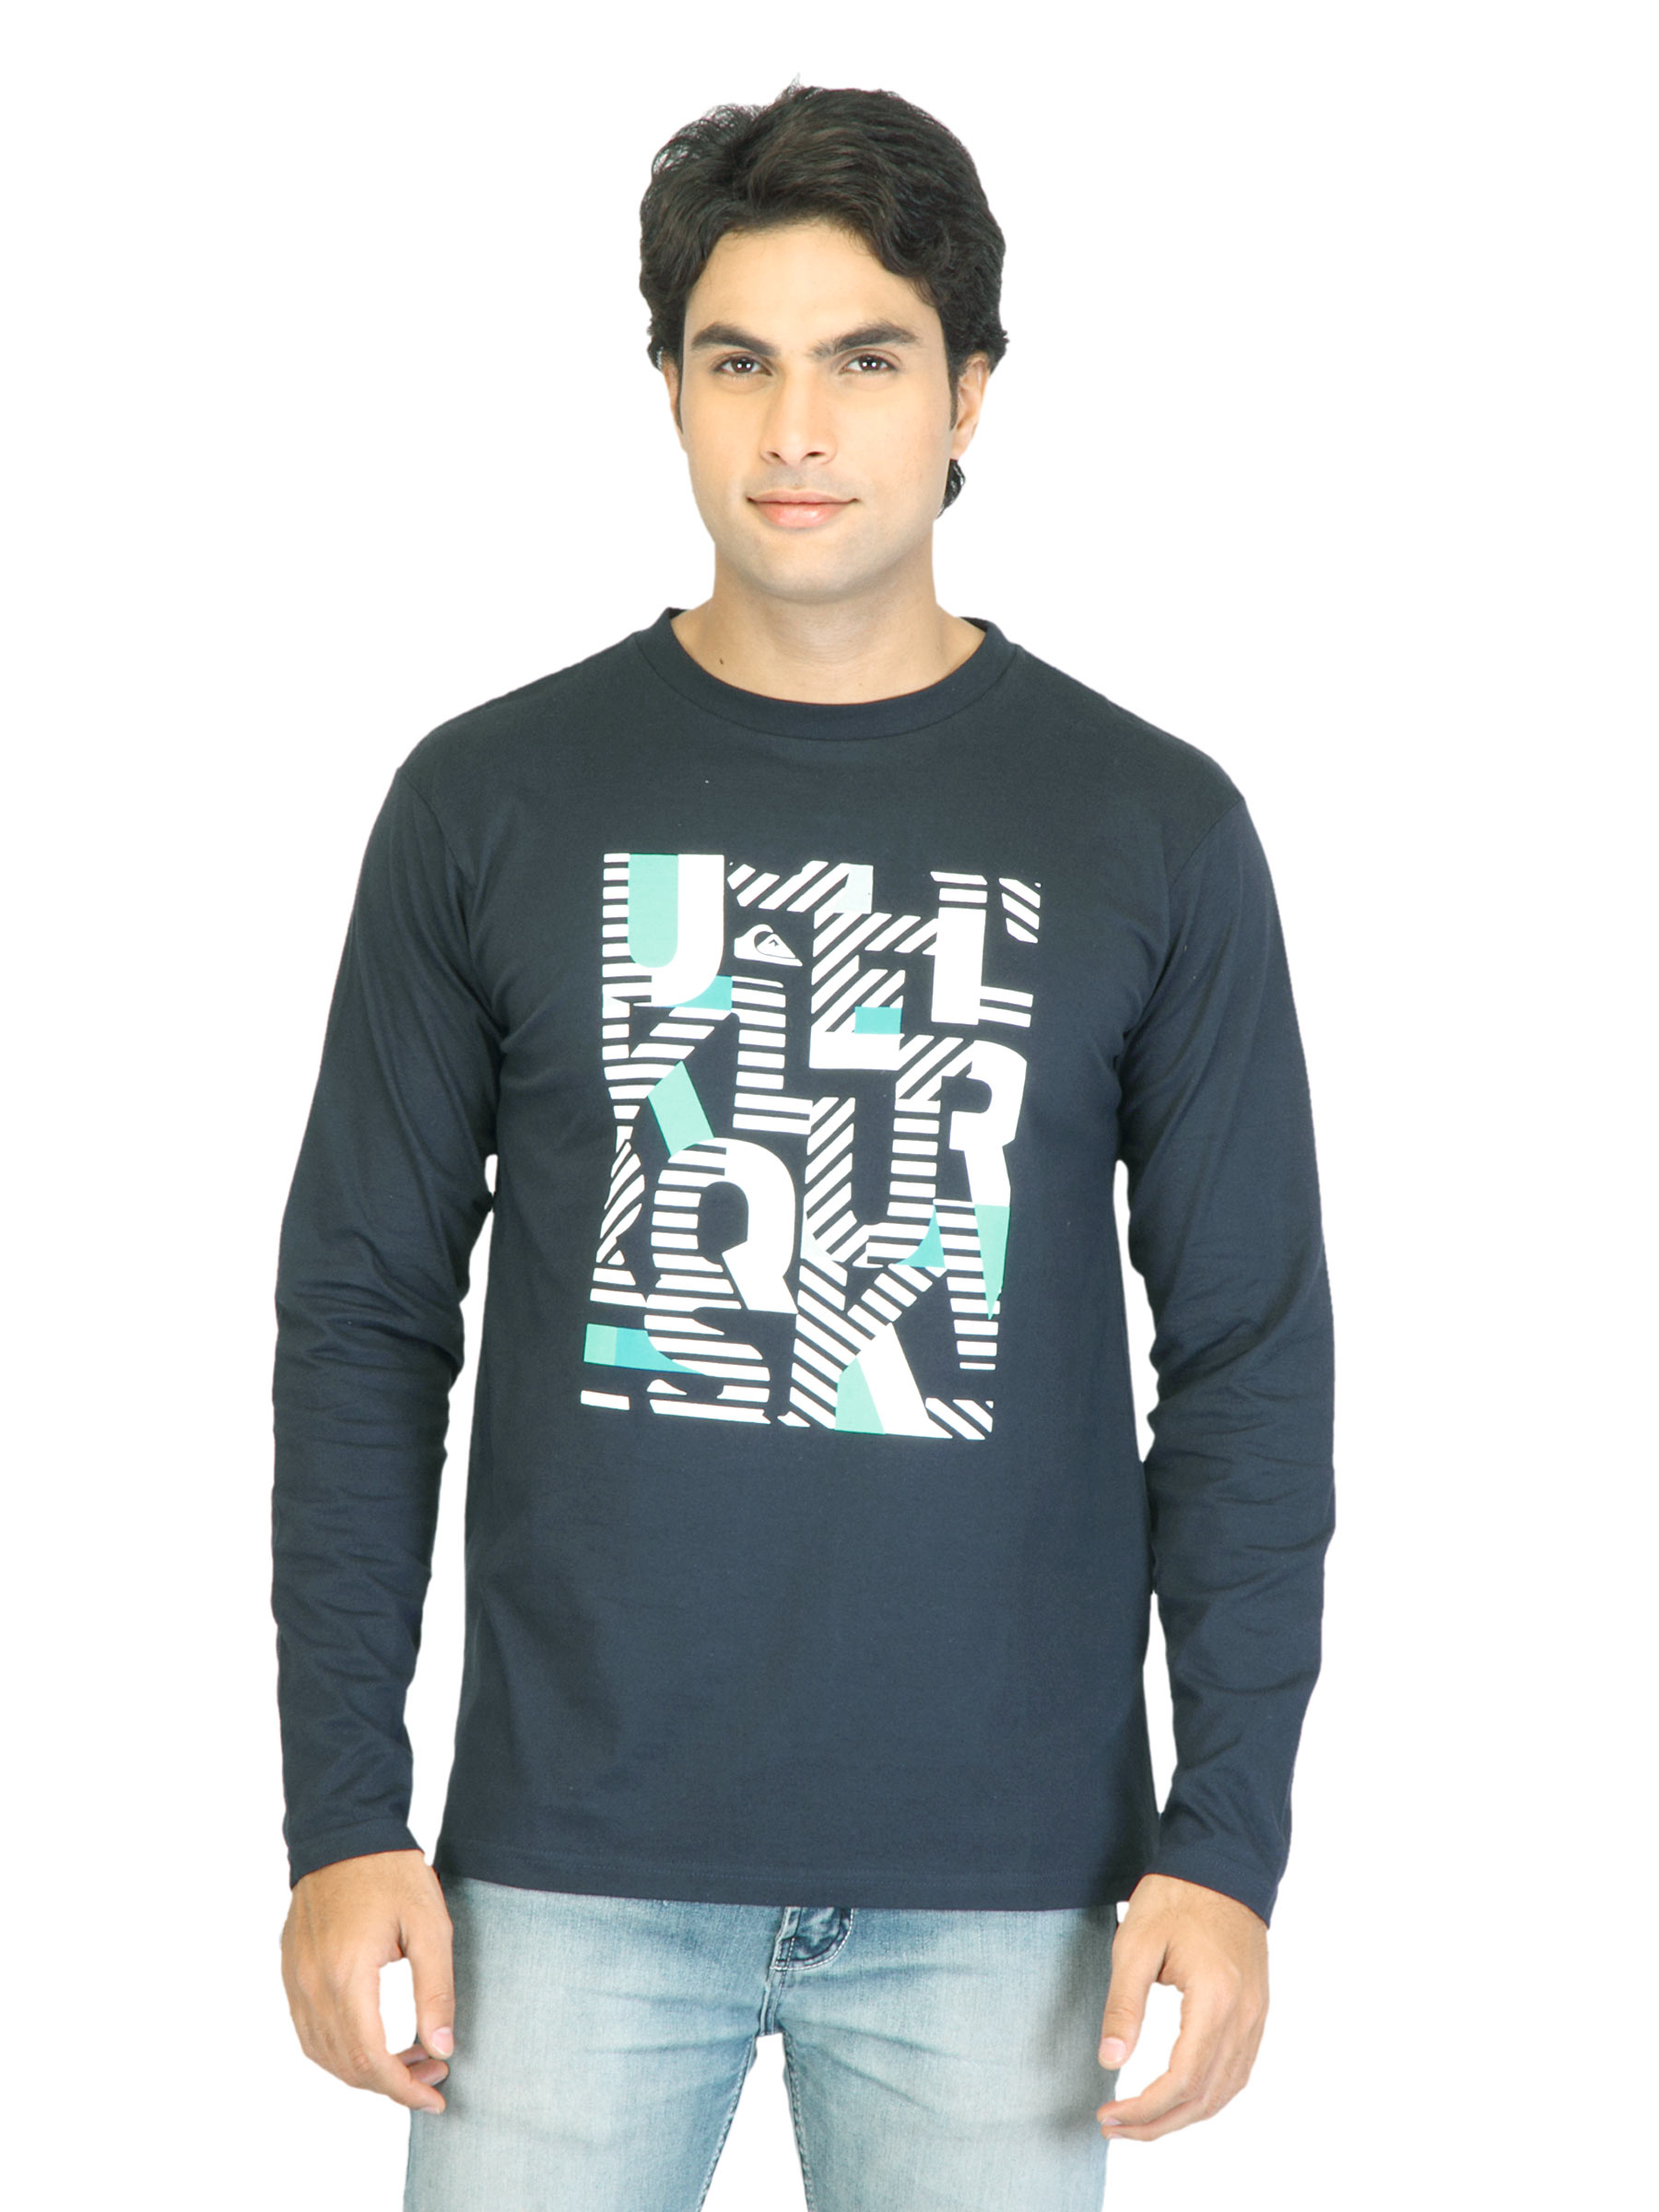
Quiksilver Men Navy Blue Basic T-shirt
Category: Apparel / Topwear / Tshirts
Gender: Men
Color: Navy Blue
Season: Summer 2012
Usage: Casual